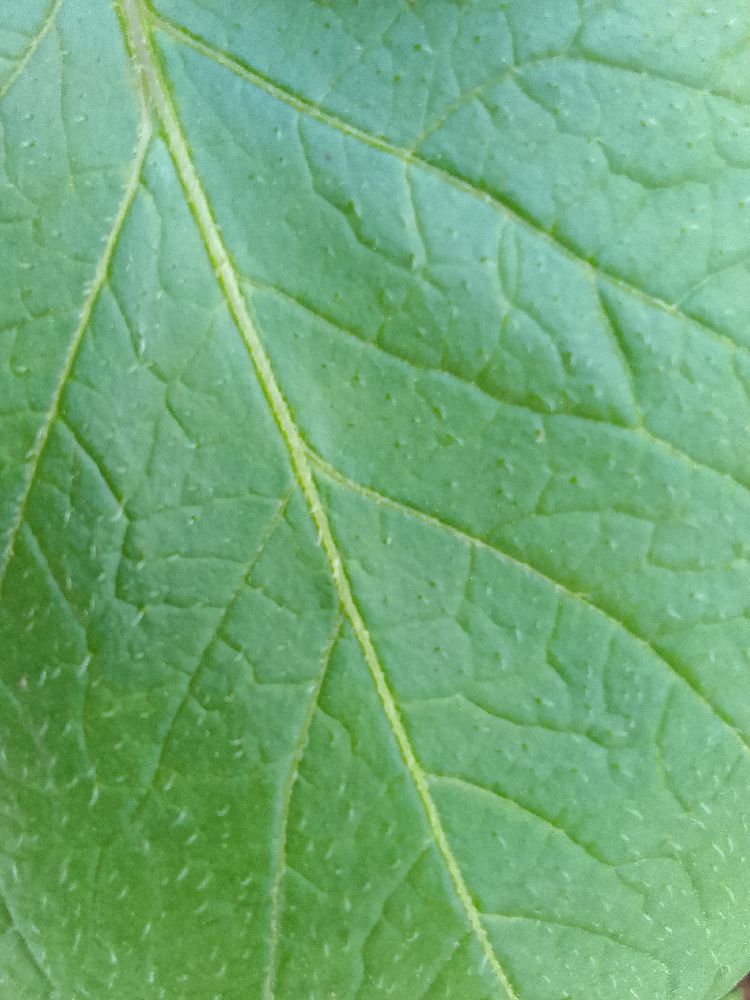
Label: Healthy